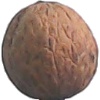
Label: Walnut 1